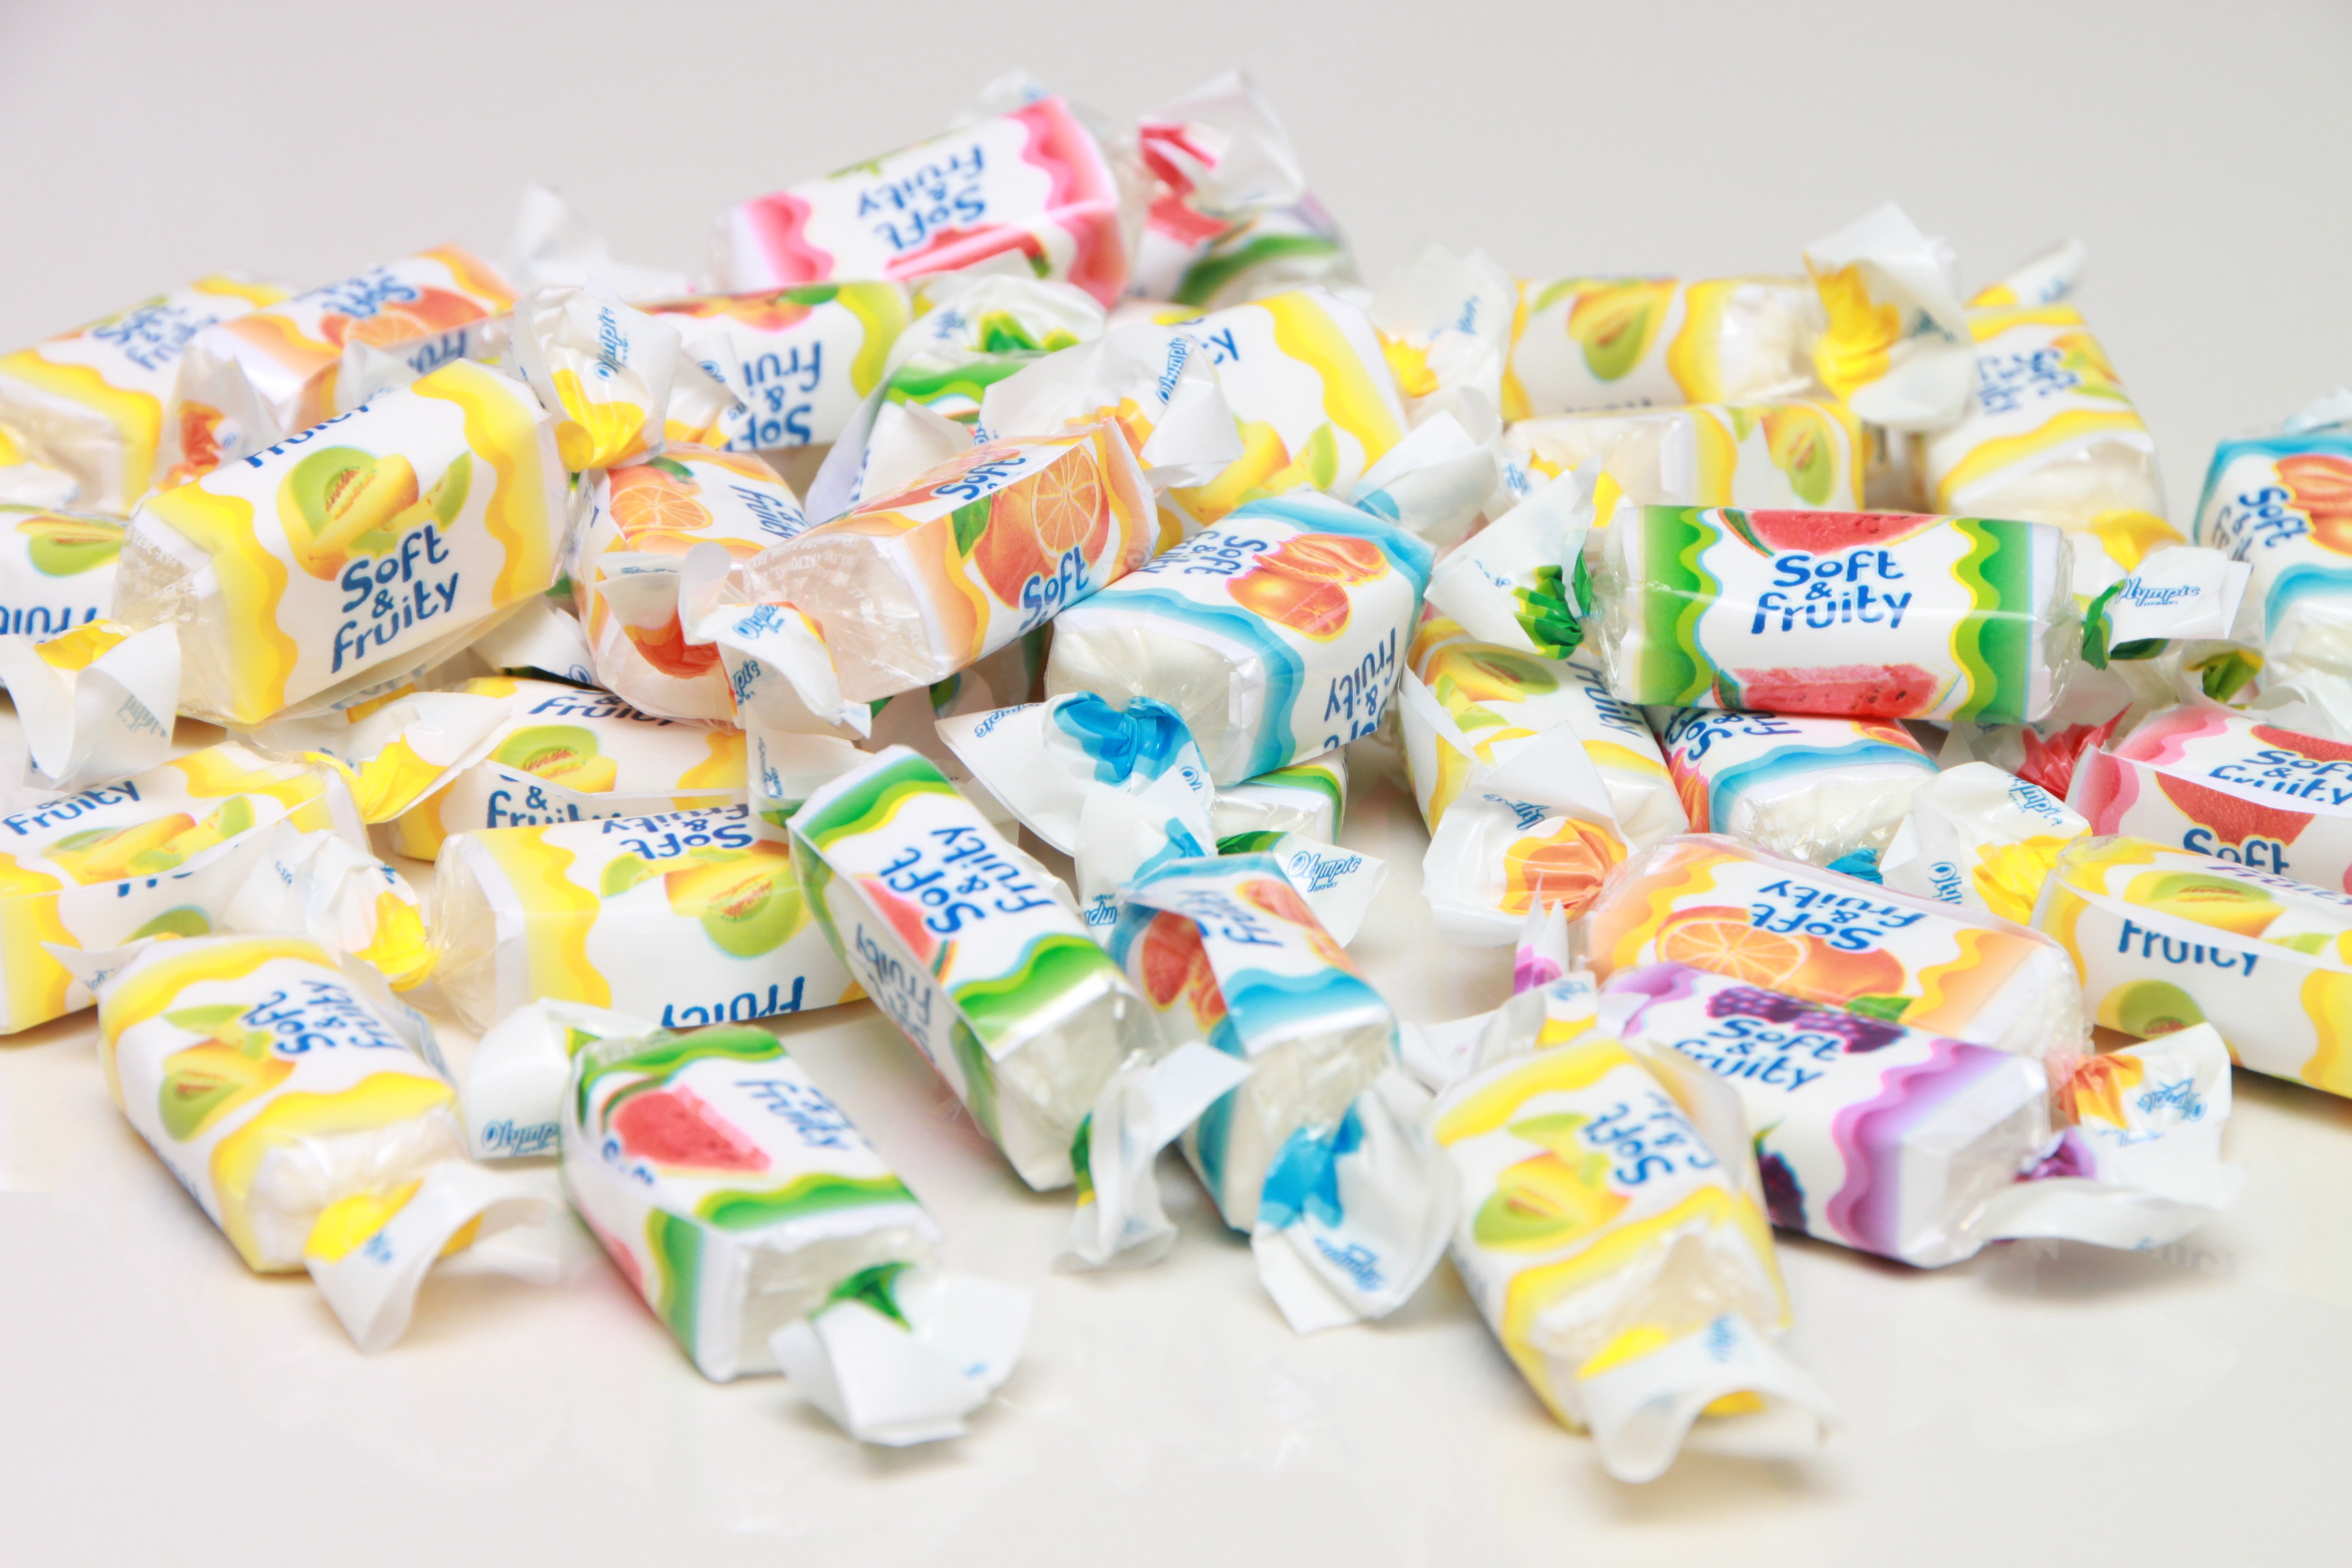
food, dessert, sweets, icing, candy, soft, assorted, confectionery, flavor, bonbon, goody, snack food, taffy, chews